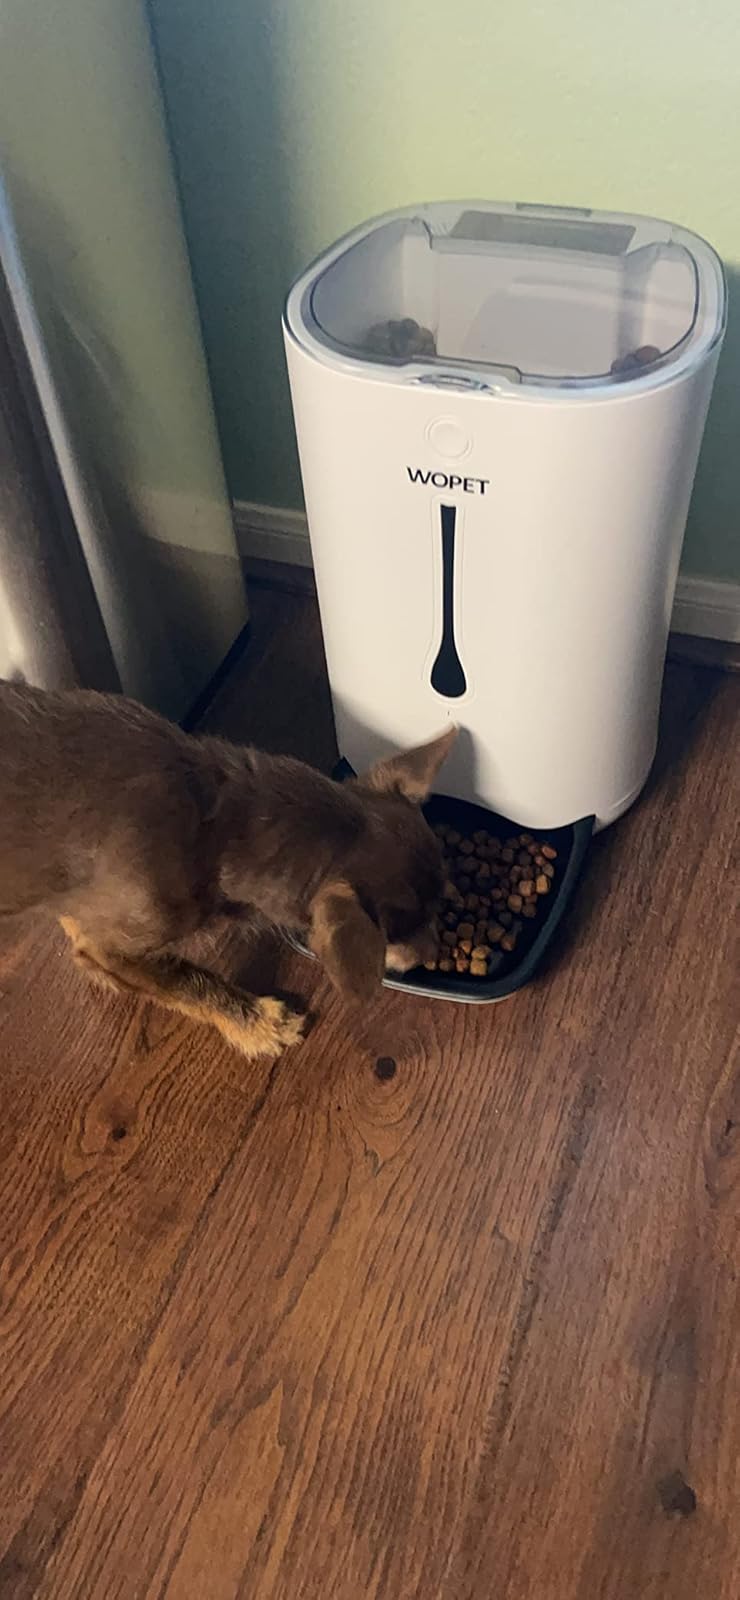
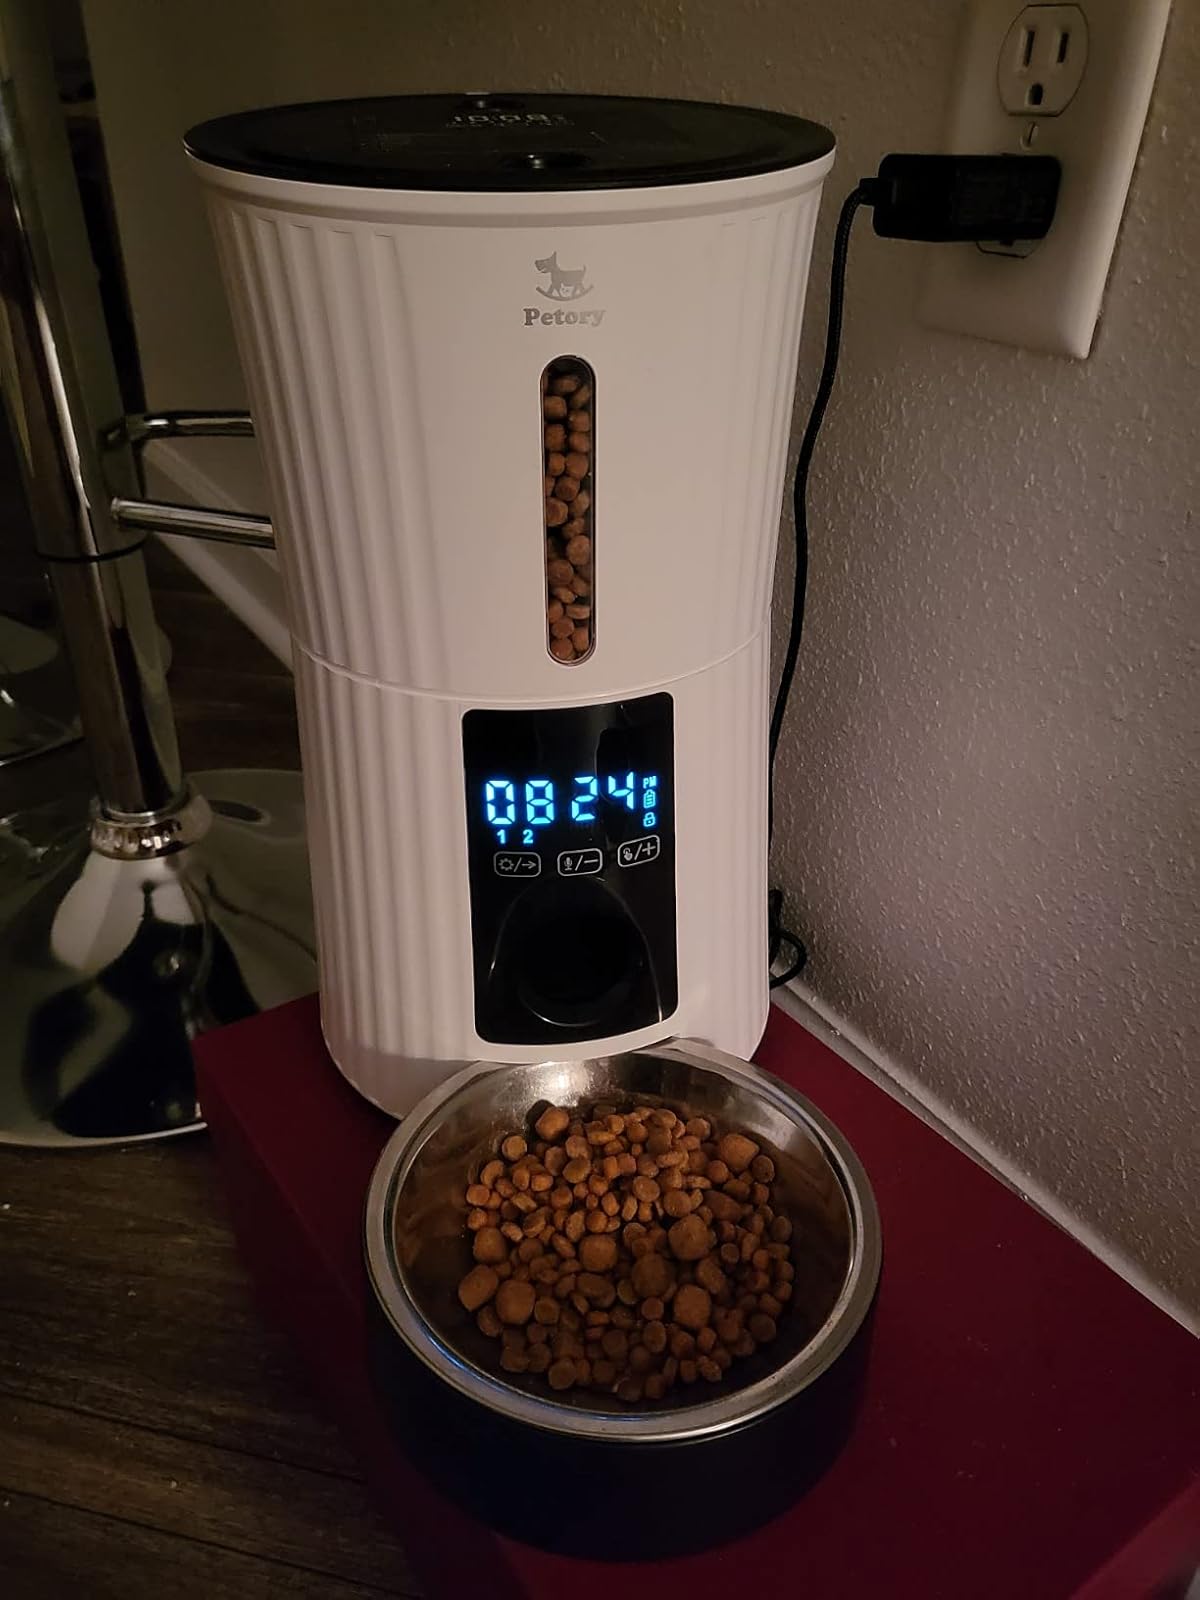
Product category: items_feeder
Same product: no